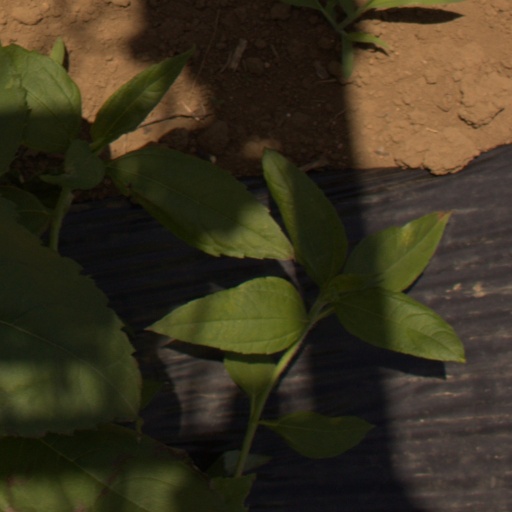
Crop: Jerusalem artichoke